No. 113 Squadron RCAF

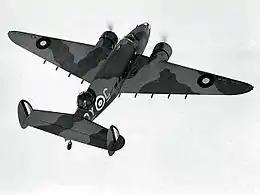
An RCAF Lockheed Hudson

No. 113 (Bomber Reconnaissance) Squadron was a Royal Canadian Air Force squadron that was active during the Second World War. It was originally formed as an Army Co-operation squadron and then a fighter squadron before being disbanded in 1939 and then reformed in 1942. It was primarily used in an anti-submarine role and was based on the east coast of Canada and Newfoundland. The squadron flew the Lockheed Hudson and Lockheed Ventura before disbanding on 10 August 1944.